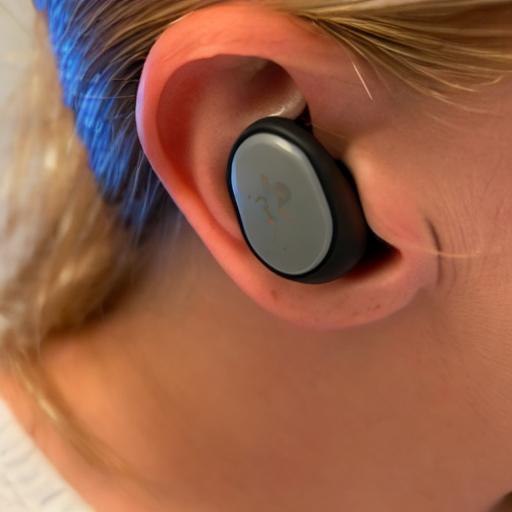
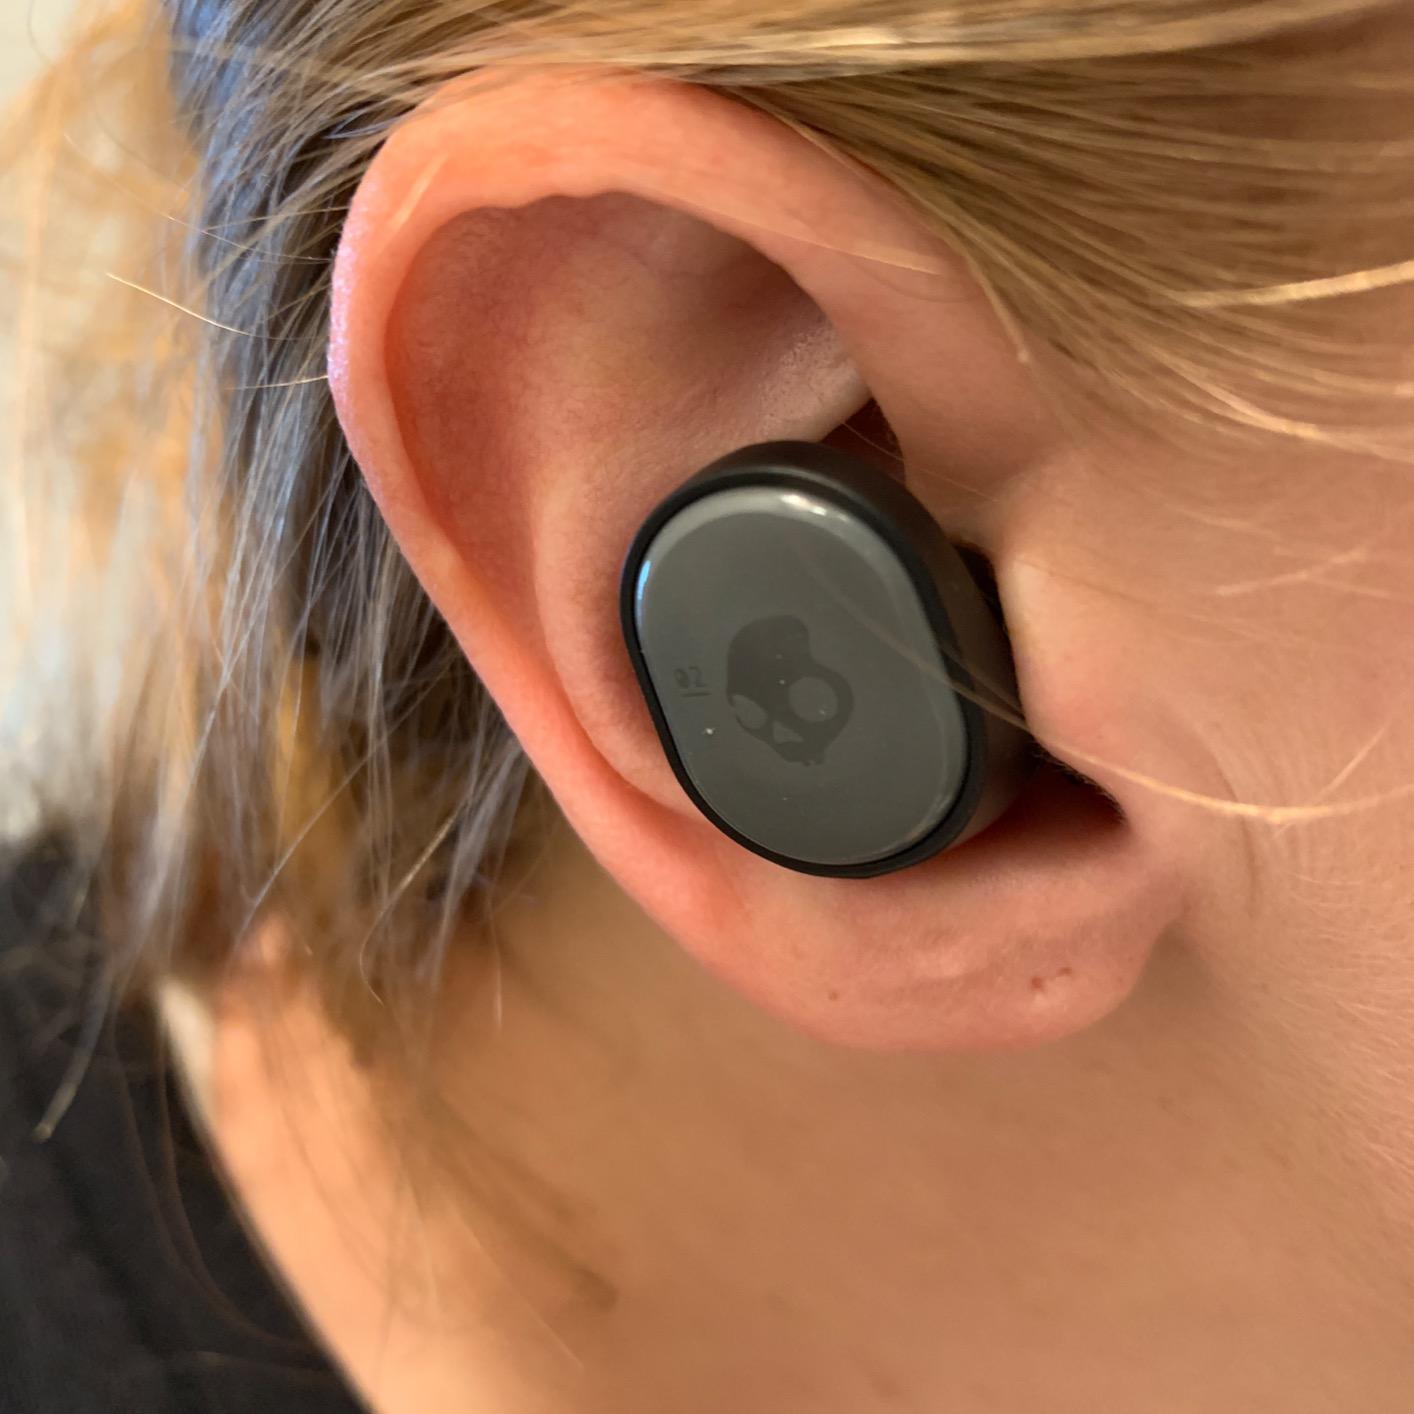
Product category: earbuds
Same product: no